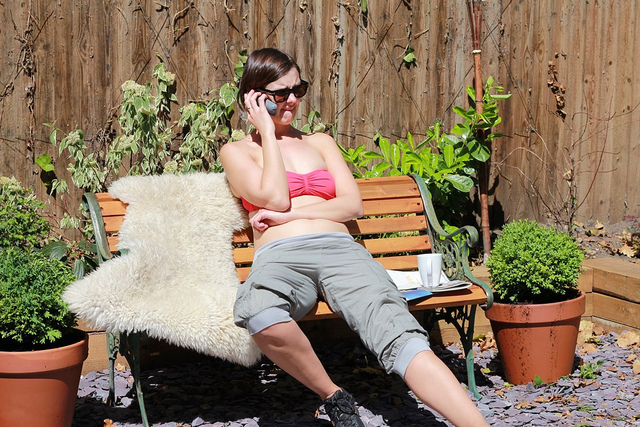
user: Given an image and a question. Answer the question in a short answer. Question: Name the type of wood that can be used to make this bench in this picture? Short Answer:
assistant: cedar